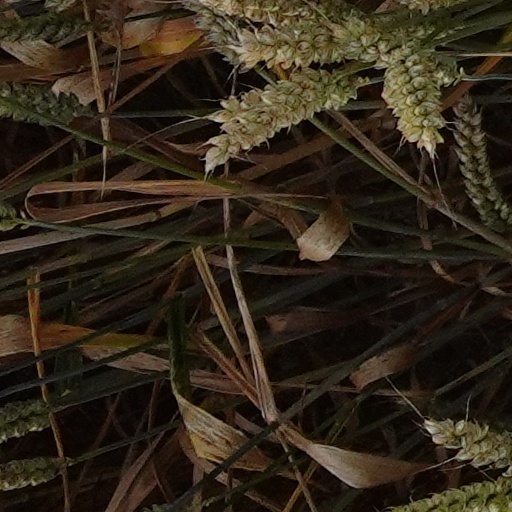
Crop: wheat